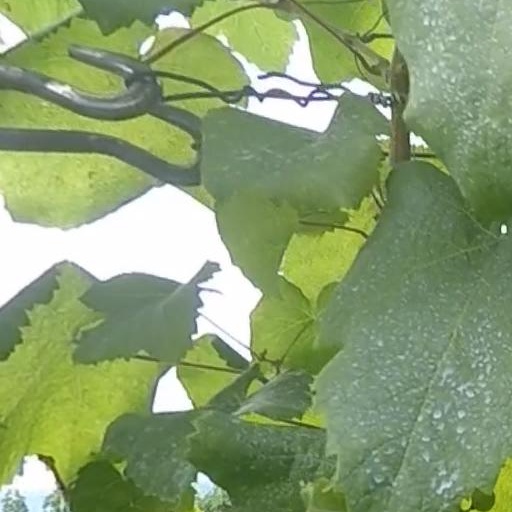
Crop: grape